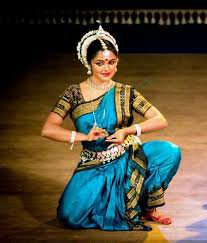
Dance form: odissi